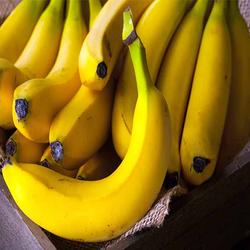
Label: Banana